Brake cleaner

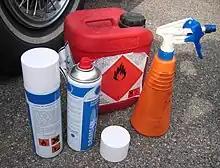
Brake cleaner in different containers

Brake cleaner, often also called "parts cleaner", is a mostly colorless cleaning agent, mainly used for cleaning the brake disks, the engine compartment and underfloor of motor vehicles. An important feature is that the brake cleaner leaves no residue after the solvents evaporate.